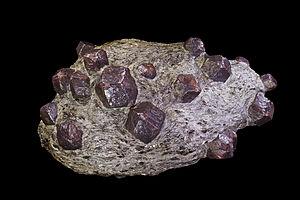
Almandin sur schiste Localité
Un almandin est une espèce minérale du groupe des silicates sous-groupe des nésosilicates de la famille des grenats alumineux ferriques. Sa formule chimique est Fe₃Al₂(SiO₄)₃ avec des traces de Ti;Mn;Mg;Ca.
Les pierres fines sont des pierres gemmes non classées parmi les quatre pierres précieuses. Bien que parfois appelées semi-précieuses, ce terme est interdit dans le commerce, en France, par un décret du 14 janvier 2002.